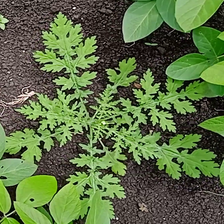
Weed species: Gajar_gavat_(Parthenium hysterophorus)